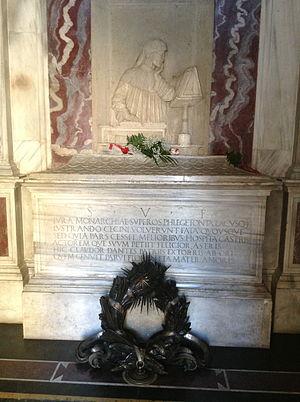
Le Tombeau de Dante est un monument funéraire qui contient les ossements de Dante Alighieri, érigé près du couvent franciscain, au bout de la via Dante Alighieri, au centre historique de Ravenne, ville où il a séjourné à la fin de sa vie et où il est mort en 1321.
Dante Alighieri est un poète, écrivain, penseur et homme politique florentin né entre la mi-mai et la mi-juin 1265 à Florence et mort le 14 septembre 1321 à Ravenne.